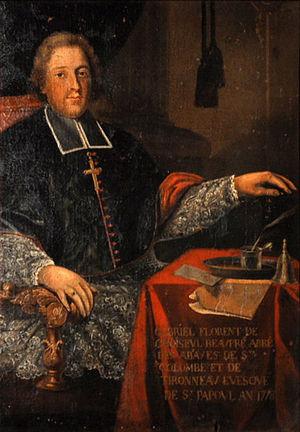
Portrait de Gabriel-Florent de Choiseul-Beaupré, évêque de Saint-Papoul. Conservé en l'abbaye de Saint-Papoul.
Liste des évêques de Saint-Papoul
Gabriel-Florent de Choiseul-Beaupré, né à Dinant, baptisé le 16 juin 1685 et mort le 7 juillet 1767 à Mende, était un ecclésiastique français. Il fut évêque de Saint-Papoul de 1718 à 1723 puis de Mende de 1723 à 1767. L'accession à ce dernier poste lui conféra le titre de comte de Gévaudan, dévolu aux évêques de Mende depuis l'acte de paréage signé en 1307 par le roi et Guillaume VI Durand. Il était cousin des ministres César Gabriel de Choiseul-Praslin et Étienne François de Choiseul. L'Histoire a retenu son nom à cause du mandement qu'il publia après les premières attaques de la Bête du Gévaudan.
La Maison de Choiseul est une famille noble d'extraction chevaleresque citée en 1060. Originaire de Champagne et de Lorraine, son berceau est le village de Choiseul en Bassigny.